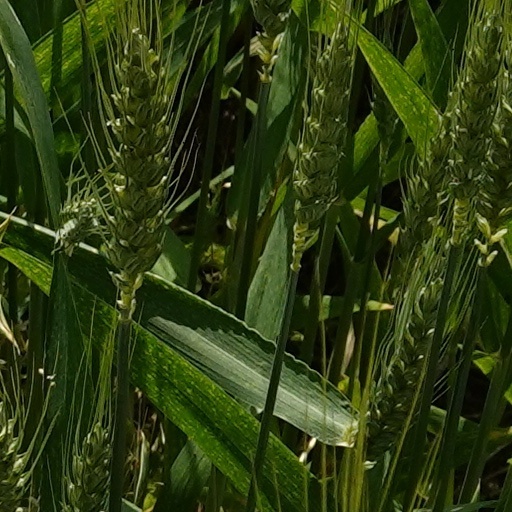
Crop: wheat